Centre Covered Bridge

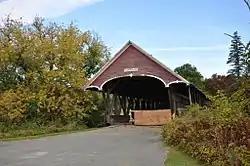

The Centre Covered Bridge, also known as the Sanborn Covered Bridge, is a historic covered bridge, spanning the Passumpsic River next to U.S. Route 5 (US 5) north of the village of Lyndonville, Vermont. Built in 1872, it was moved to its present location and taken out of service in 1960. The bridge was located on Center Street between Lyndonville and Lyndon Center. It is one of three surviving Paddle-Ford truss bridges in Vermont. It was listed on the National Register of Historic Places in 1974. An amended National Register of Historic Places registration form was accepted by the National Park Service in 2024. The amendment fully documents the history and significance of the Centre Covered Bridge and lists it at the national level of significance.